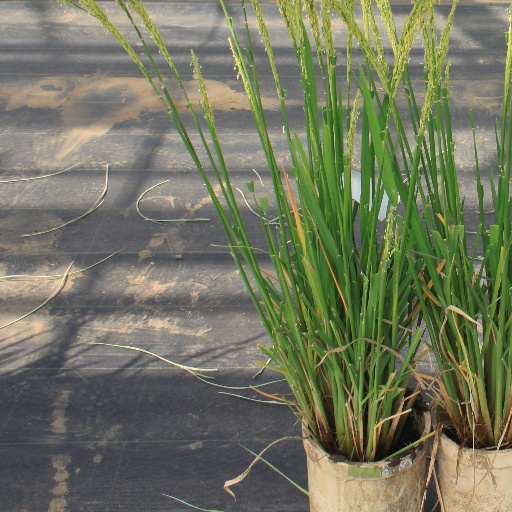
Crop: rice